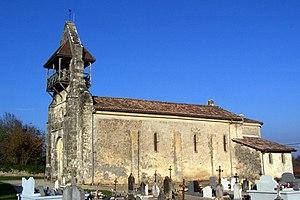
Église de Cazats (Gironde, France)
Cazats est une commune du Sud-Ouest de la France, située dans le département de la Gironde, en région Nouvelle-Aquitaine.